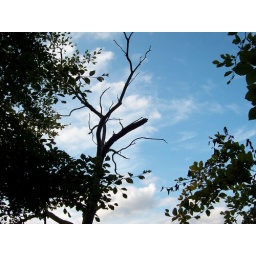
trees silhouette against the blue sky